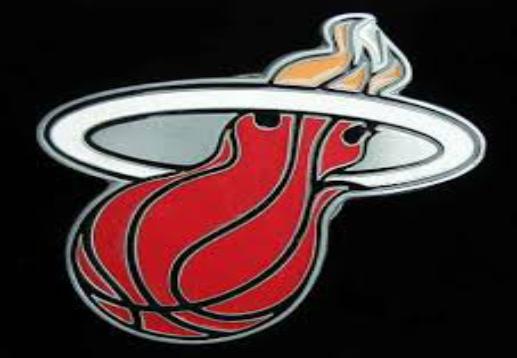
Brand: Heat-1
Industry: Clothes